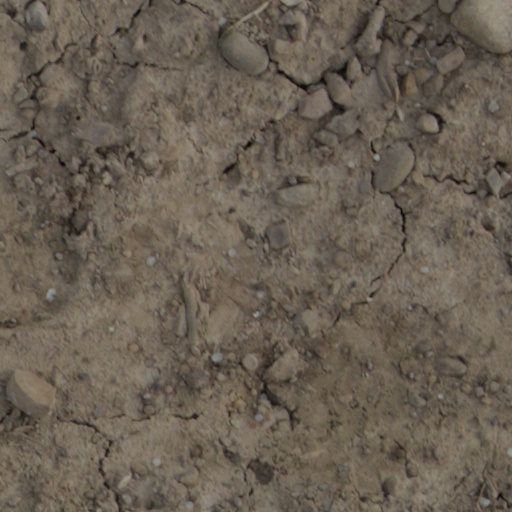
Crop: wheat